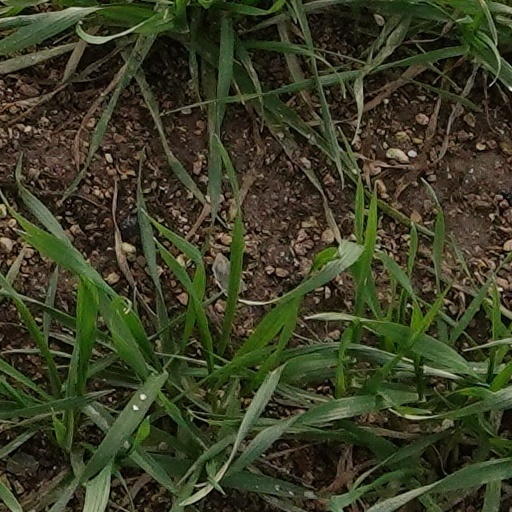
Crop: wheat